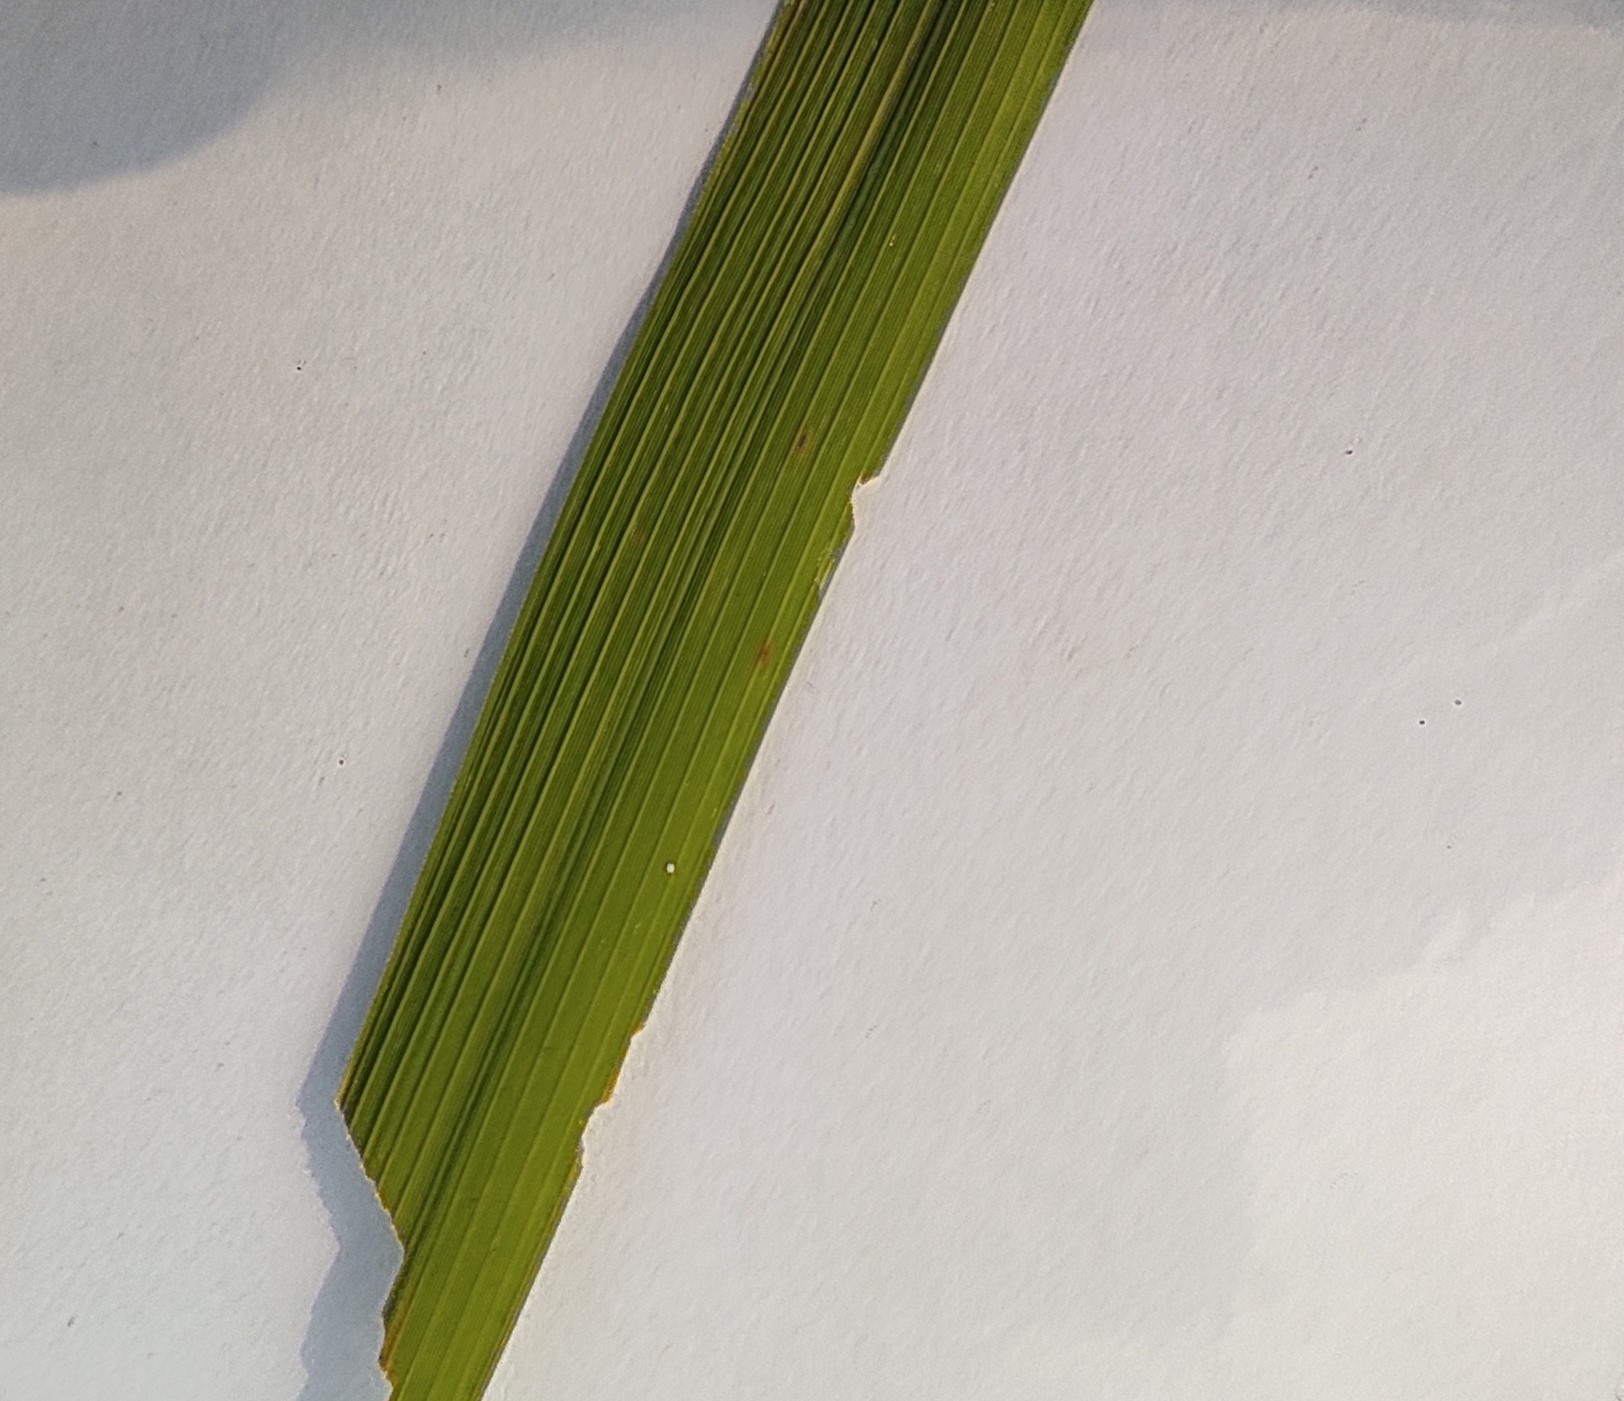
Label: Insect